Mariano Bellver

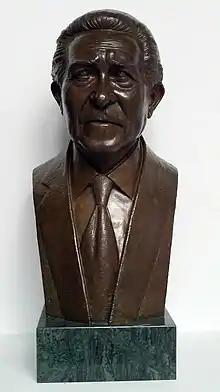
Mariano Bellver Utrera. Sebastián Santos Calero. 2009. Colección Bellver. Casa Fabiola. Sevilla, Andalucía, España.

Mariano Bellver (c. 1927 - November 23, 2018) was a Spanish art collector. His great-grandfather Francisco Bellver y Collazos and his grandfather Ricardo Bellver were sculptors, and Bellver inherited some of their works. In October 2018, he donated 550 works from his collection to the Fabiola House in Seville.